Trevor Mann

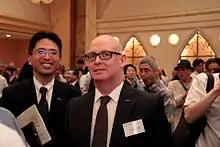
Mann at Nissan's annual shareholders conference in Yokohama

Trevor Mann CBE (born April 1961) is a British born engineer and businessman. Mann was Chief Operating Officer of Mitsubishi Motors until 1 April 2019.